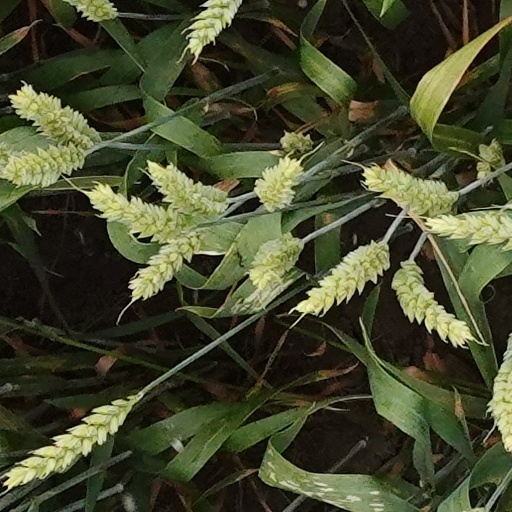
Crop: wheat